Notebook (2013 Nepali film)

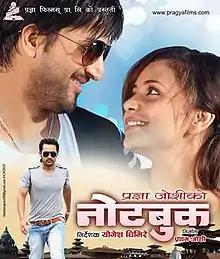
Theatrical release poster

Notebook is a Nepali romance film directed by Yogesh Ghimire and produced by Joshi Pragya for Pragya Films, starring Jiwan Luitel, Shen Sapkota, Neeta Dhungana, Sushma Karki, Sunil Thapa, Dhruba Koirala, Laya Sangraula, Sashita Phuyal, and Pavitra Adhikari.